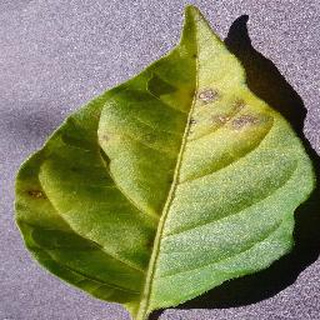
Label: bell_pepper_bacterial_spot